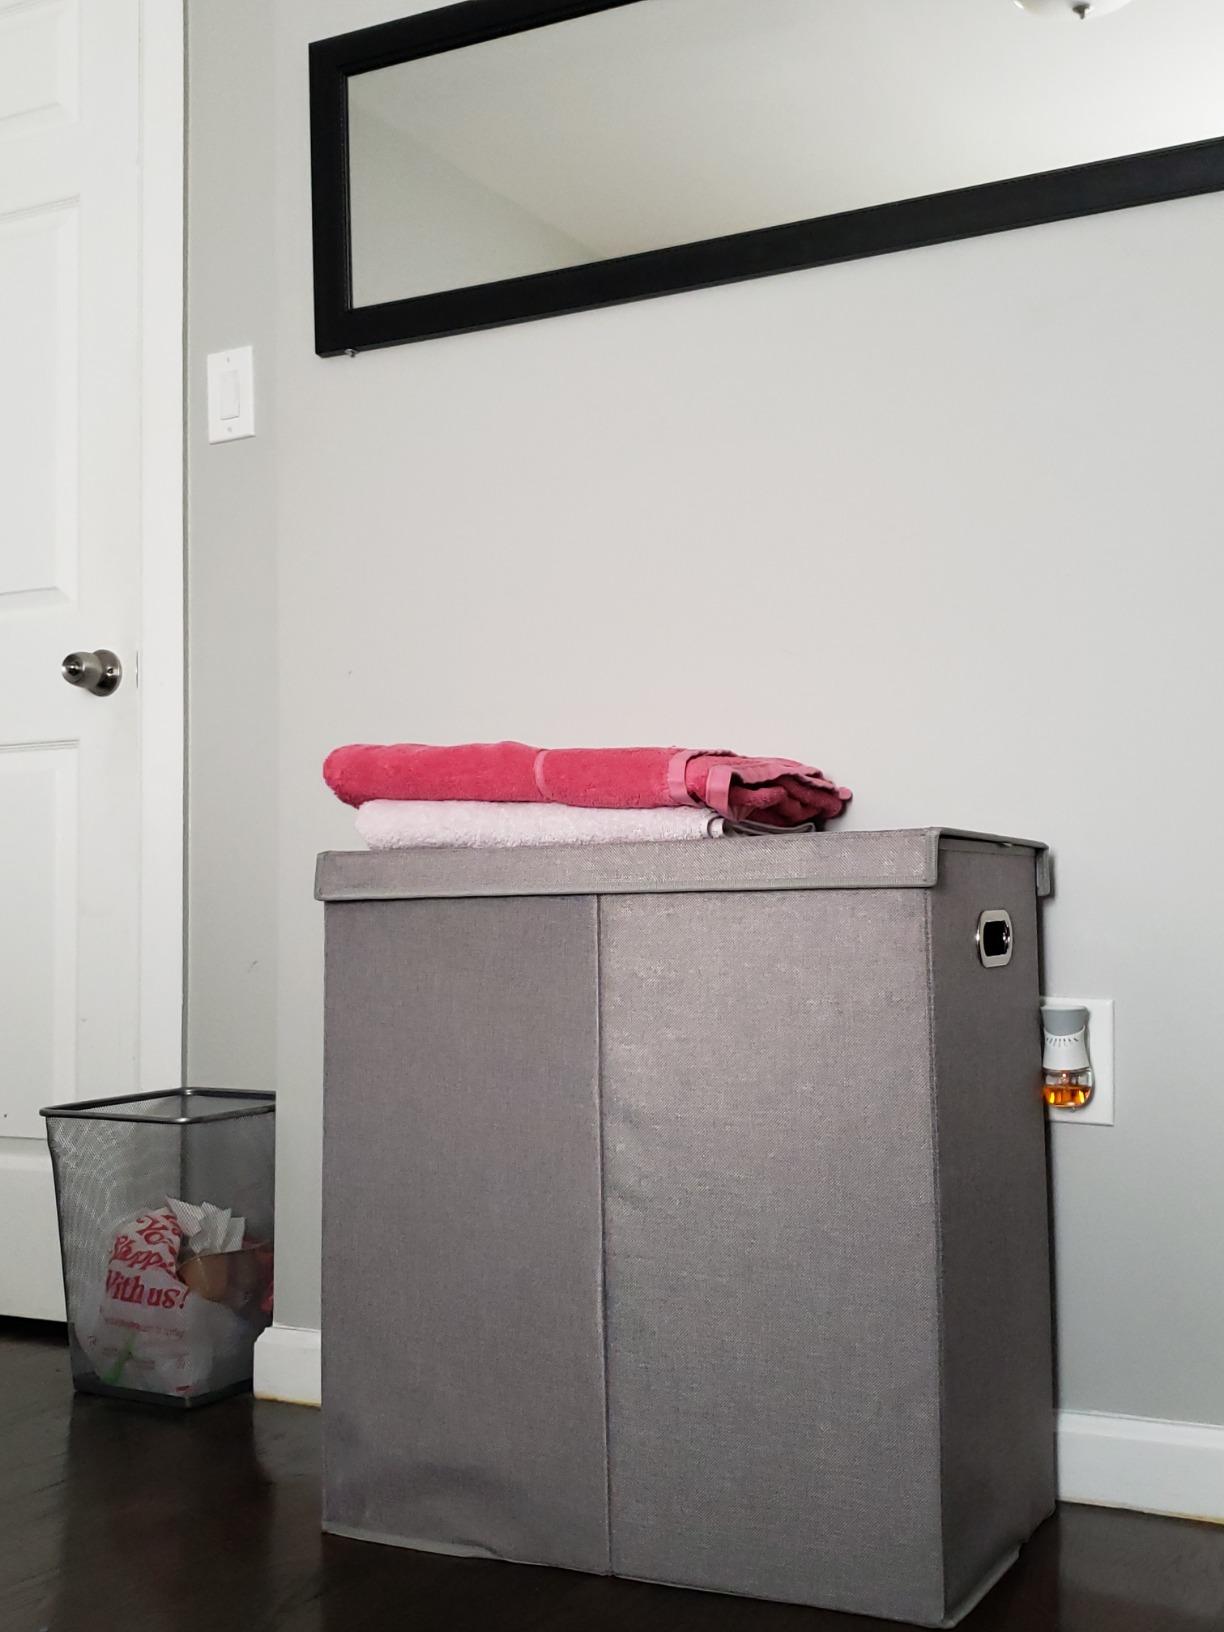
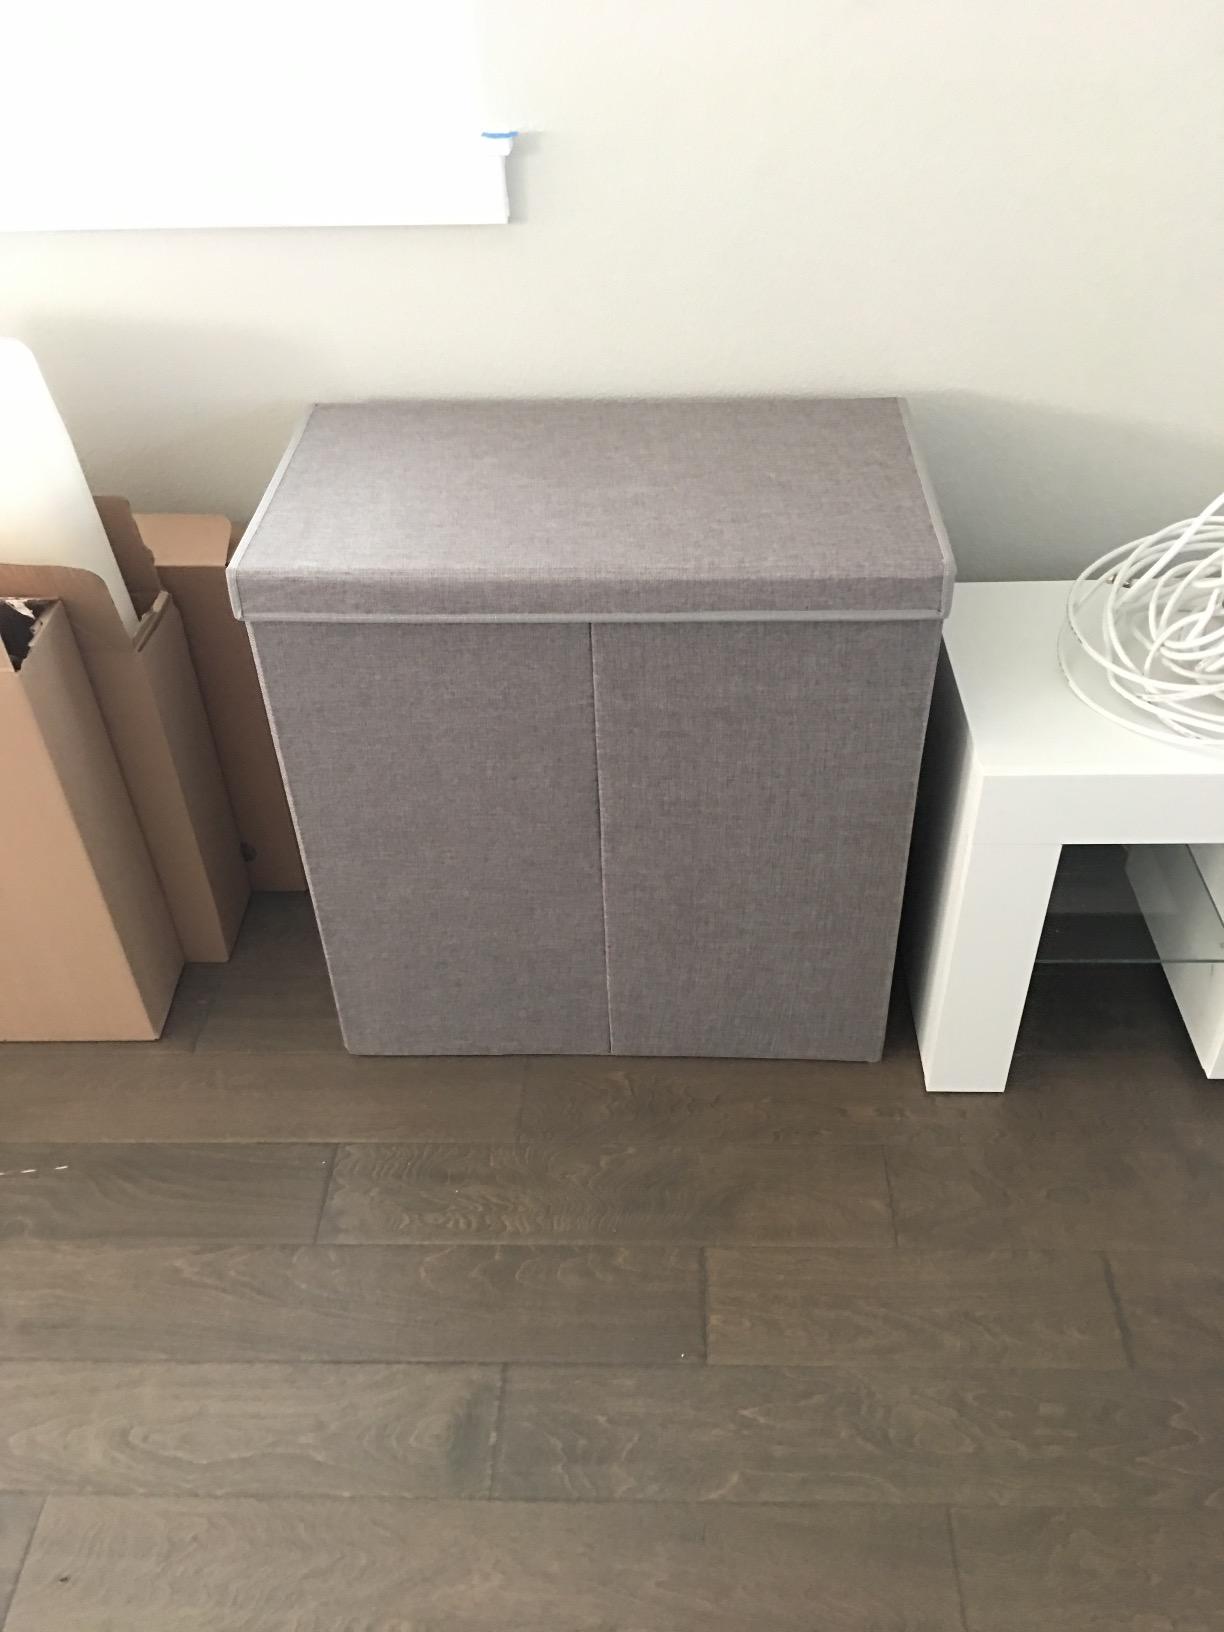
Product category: items_hamper
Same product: yes